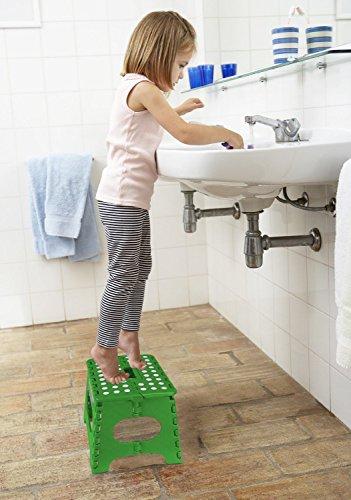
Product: Greenco Super Strong Foldable Step Stool for Adults and Kids - 11 Inches in Height, Holds up to 300 Lb (2 Pack - Red, Green)
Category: Home & Kitchen | Furniture | Kids' Furniture | Step Stools
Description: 2 - Pack Red, Green Greenco super strong folding step stool is made for children and adults and can carry up to 300 pound Dimensions: 11 W x 8.5 L x 11 inches H.
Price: $12.98 $ 12 . 98
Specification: ProductDimensions:3x15x12inches|ItemWeight:5.2pounds|ShippingWeight:5.25pounds|Manufacturer:Greenco|ASIN:B01CSUPPZ4|Itemmodelnumber:GRC0275